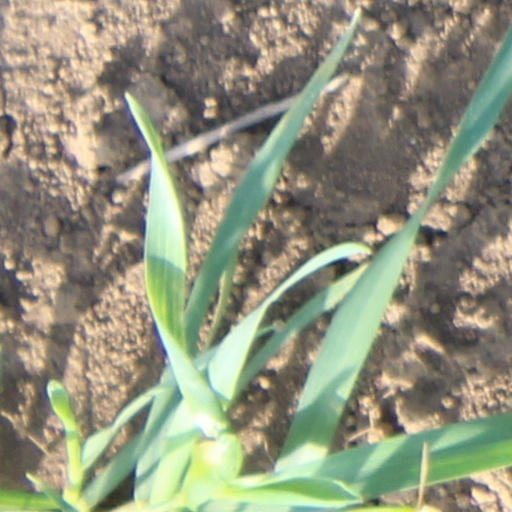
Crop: wheat